Antonio Blakeney

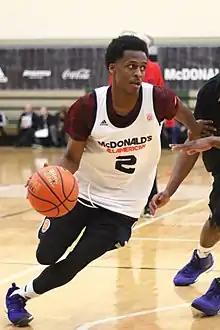
Blakeney in 2015

Antonio Davon Blakeney (born October 4, 1996) is an American professional basketball player for Hapoel Tel Aviv of the Ligat HaAl and the EuroLeague. He played college basketball for the LSU Tigers. He played in the NBA for the Chicago Bulls.